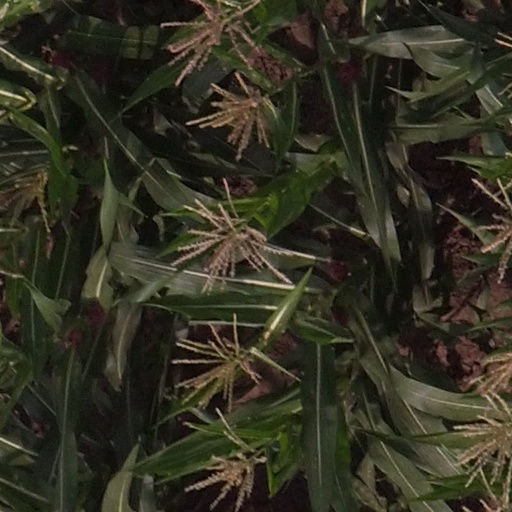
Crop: maize; corn